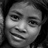
Emotion: happy